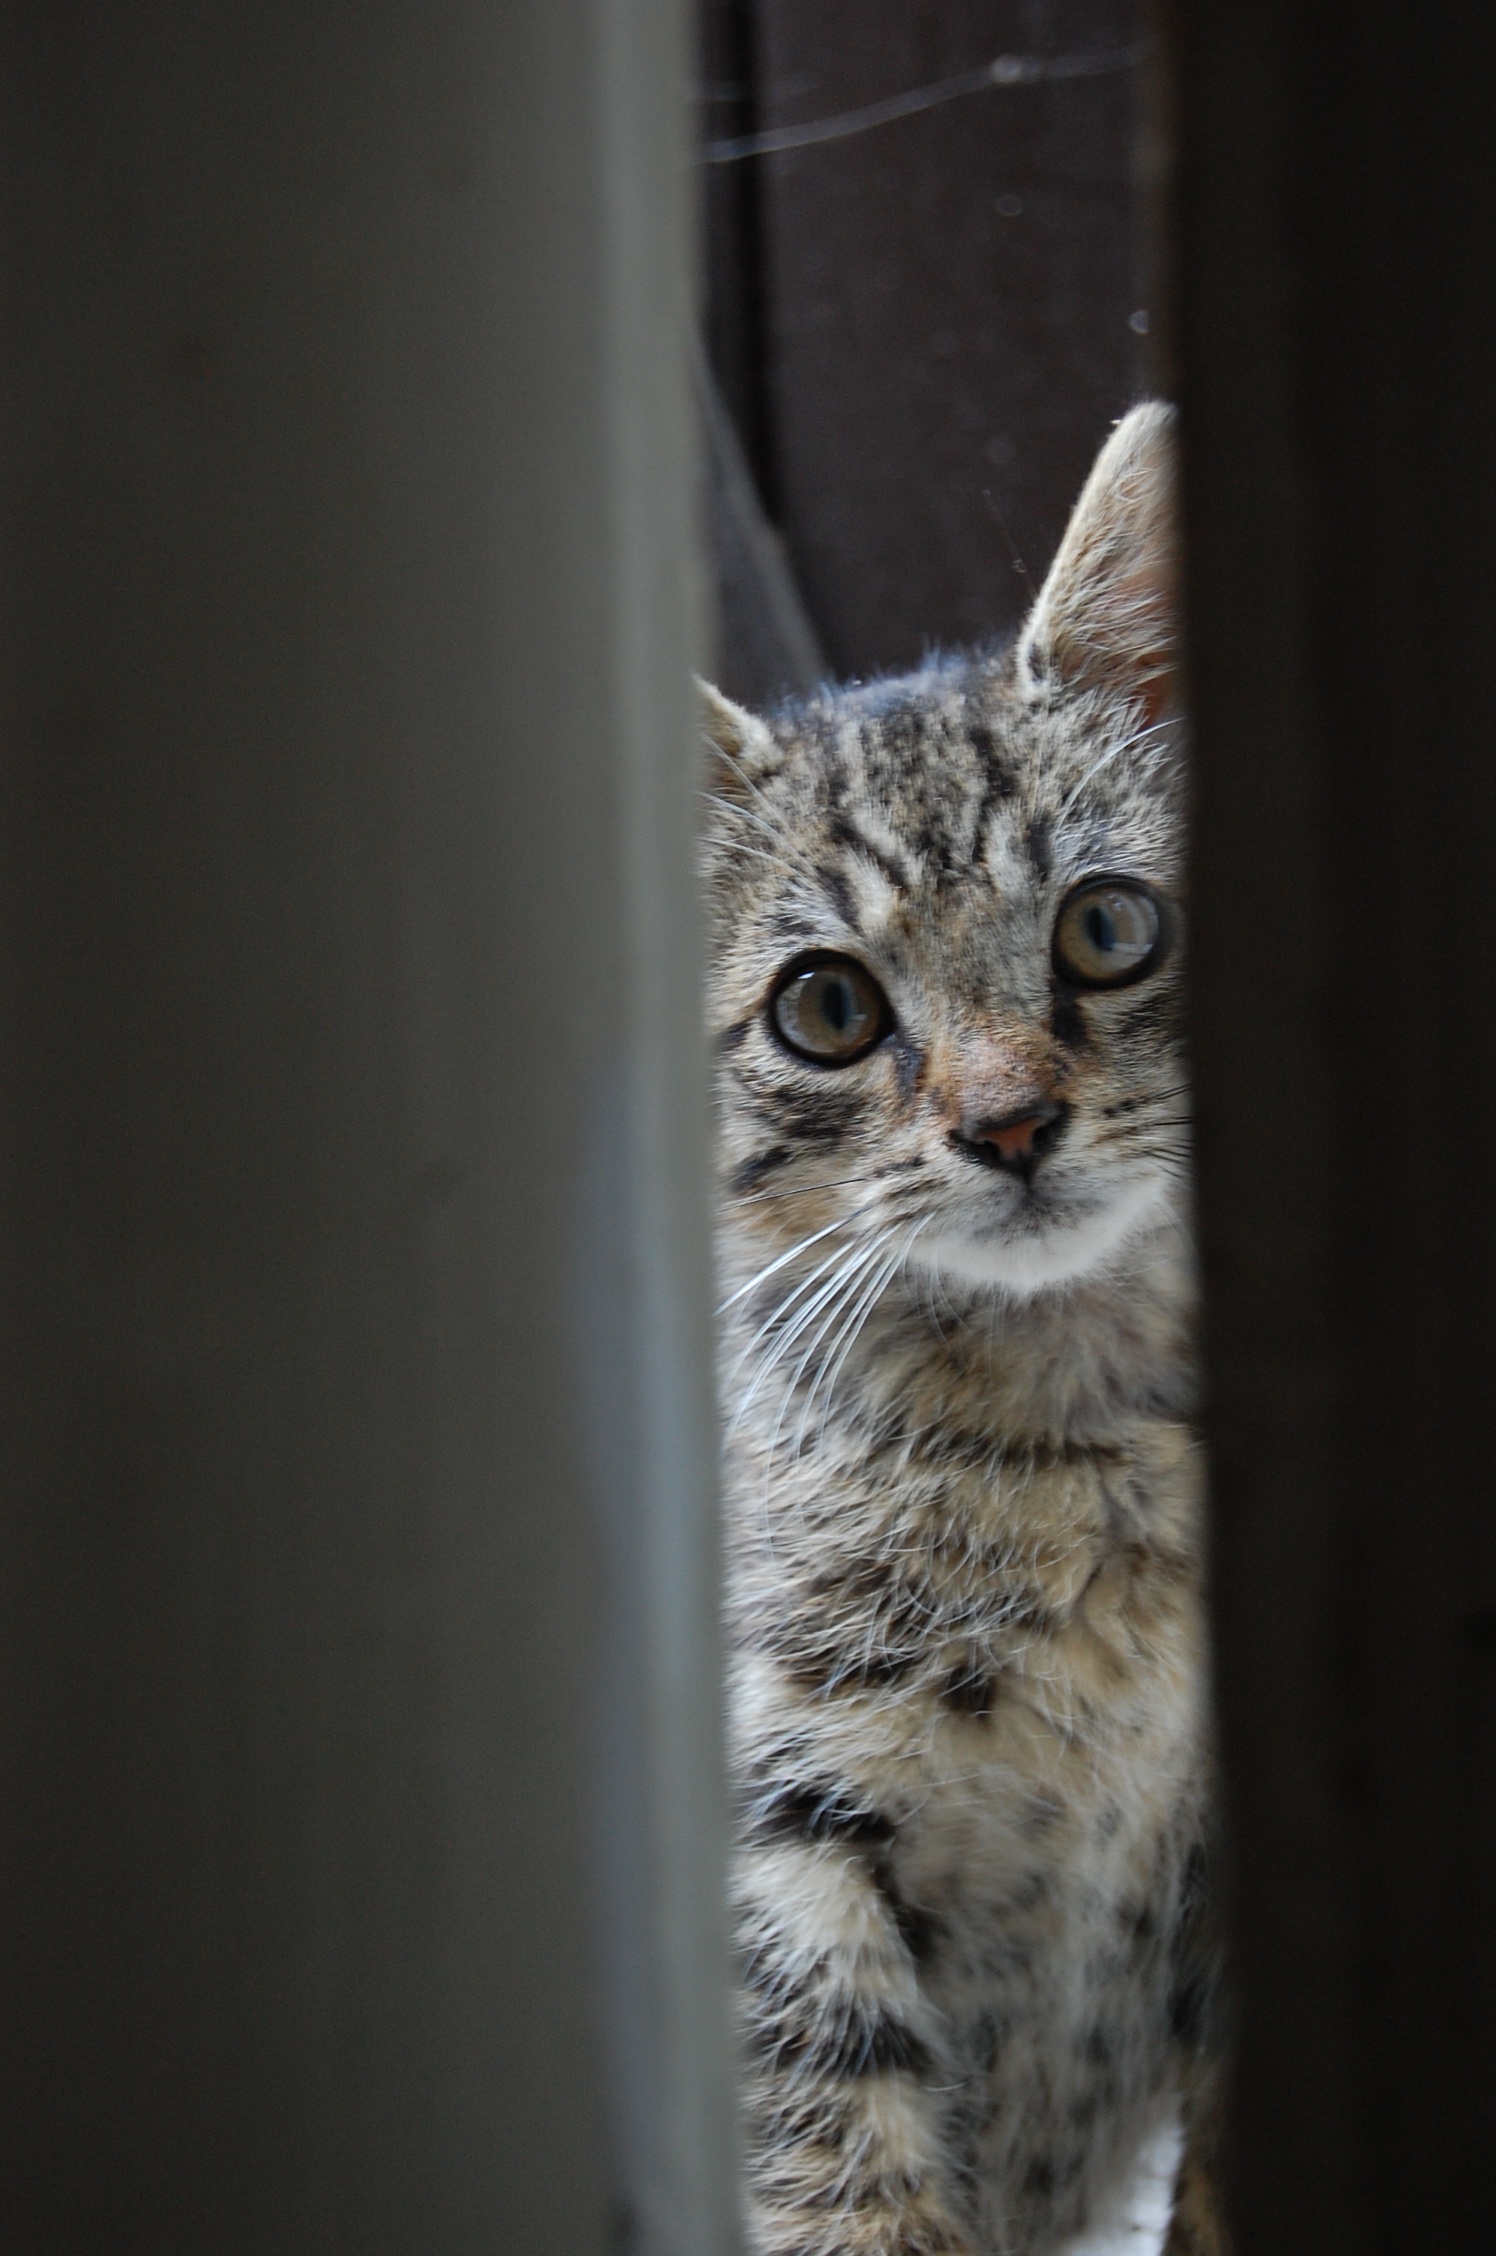
cat, mammal, fauna, close up, whiskers, savannah, vertebrate, lynx, bobcat, tabby cat, bengal, wild cat, small to medium sized cats, cat like mammal